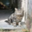
Label: cat